List of North Carolina Tar Heels in the NBA draft

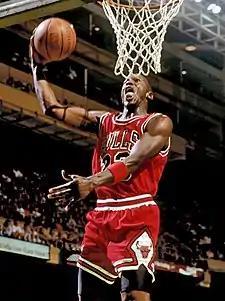
A basketball player wearing a red jersey while in the air.

The North Carolina Tar Heels men's basketball team, representing the University of North Carolina at Chapel Hill, has had 113 players drafted into the National Basketball Association (NBA) since the league began holding the yearly event in 1947. Each NBA franchise seeks to add new players through an annual draft. The NBA uses a draft lottery to determine the first three picks of the NBA draft; the 14 teams that did not make the playoffs the previous year are eligible to participate. After the first three picks are decided, the rest of the teams pick in reverse order of their win–loss record. To be eligible for the NBA draft, a player in the United States must be at least 19 years old during the calendar year of the draft and must be at least one year removed from the graduation of his high school class.